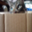
Label: cat